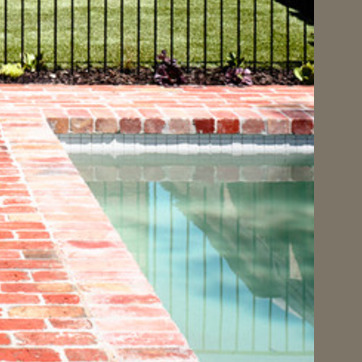
Material: water